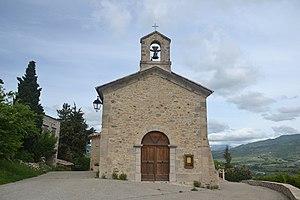
église de Bésignan
Bésignan est une commune française située dans le département de la Drôme, en région Auvergne-Rhône-Alpes.